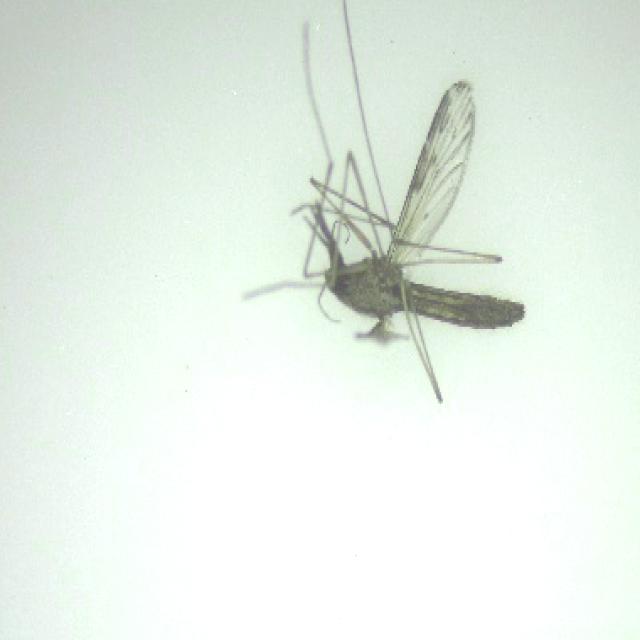
Species: anopheles_sinensis